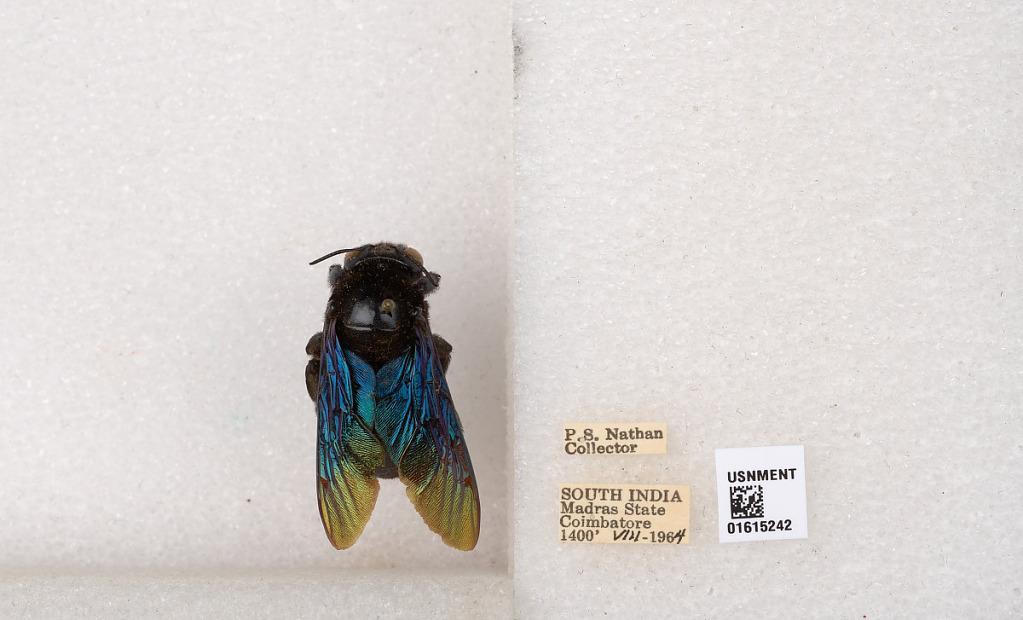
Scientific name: Xylocopa (Biluna) auripennis auripennis Lepeletier
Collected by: P. Nathan
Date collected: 1964-8-1
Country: India
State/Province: Tamil Nadu
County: Coimbatore
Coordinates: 10.9955, 76.9034